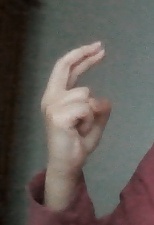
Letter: zay